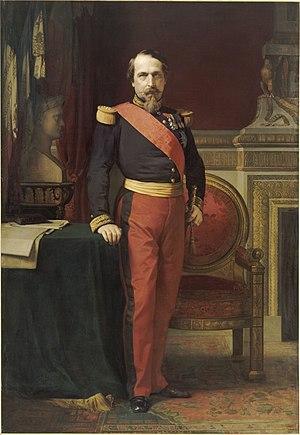
La noblesse française regroupe les familles françaises qui ont bénéficié depuis les premiers temps de la monarchie jusqu'en juin 1790 d'un statut particulier auquel était attaché « des privilèges, faits de devoirs et de droits, se transmettant par le seul fait de la naissance » et d'une distinction honorifique héréditaire. Rétablie en 1814 la noblesse est cependant accordée dès lors « sans aucune exemption des charges et devoirs de la société ».
Charles-Louis-Napoléon Bonaparte, dit Louis-Napoléon Bonaparte, né le 20 avril 1808 à Paris et mort le 9 janvier 1873 à Chislehurst, est un monarque et un homme d'État français. Il est à la fois l'unique président de la Deuxième République, le premier chef d'État français élu au suffrage universel masculin, le 10 décembre 1848, le premier président de la République française, et après la proclamation de l'Empire le 2 décembre 1852, le dernier monarque du pays sous le nom de Napoléon III, empereur des Français.
Portrait de S. M. l'Empereur est une peinture à l'huile de 1861 réalisée par le peintre français Jean-Hippolyte Flandrin, représentant l'Empereur des Français Napoléon III debout accolé à sa table de travail dans son Grand Cabinet au Palais des Tuileries. Lors de sa première présentation à l'Exposition Universelle de 1862, le tableau fut couvert d'éloges pour sa représentation jugée fidèle de Napoléon III.
L’intervention française au Mexique ou l'expédition du Mexique est une expédition militaire française qui eut lieu de 1861 à 1867 et avait pour objectif de mettre en place au Mexique un régime favorable aux intérêts français.
Cette page concerne les événements qui se sont produits durant l'année 1857 en Lorraine.
La classification officielle des vins de Bordeaux de 1855 a été établie à l'occasion de l'exposition universelle de Paris de 1855, à la demande de Napoléon III.